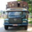
Label: truck